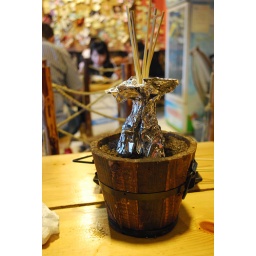
grilled shrimp on a skewer wrapped in foil in a bed of black salt